St Mary's Church, Bampton

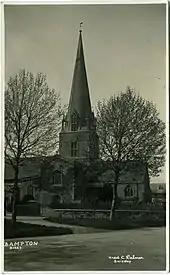
Postcard of St Mary's, photographed by Fred Palmer in 1931

Late in the 13th century the nave was widened by the addition of north and south aisles with four-bay Gothic arcades. Other features from this period include triple sedilia in the chancel, a south chapel adjoining the west side of the south transept and a doorway in the north transept.